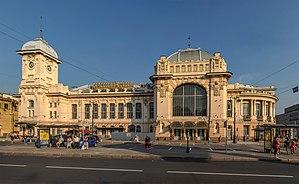
La gare de Vitebsk est la plus vieille gare de Saint-Pétersbourg, son architecture est de style classique avec un ton jaune ocre et blanc. Elle doit son nom à la ville de Vitebsk.
La liste des gares en Russie est une liste non exhaustive des gares ferroviaires du réseau de transport ferroviaire en Russie.
L'architecture Art nouveau en Russie, appelée aussi Modern ou Architecture moderne en langue russe, est un mouvement artistique, qui a suivi, en Russie, la tendance apparue en Belgique et en France entre 1893 et 1895, dans les réalisations des architectes Victor Horta et Henry van de Velde. Le mouvement belgo-français s'est étendu en Europe et aux États-Unis où il pénétra tous les arts de l'espace. Il porte des noms différents dans les différents pays : Modern style en Grande-Bretagne, Jugendstil en Allemagne, Style Liberty en Italie, Tiffany aux États-Unis, Art nouveau en France et en Belgique, et Modern en Russie.